Money in the Bank (2013)

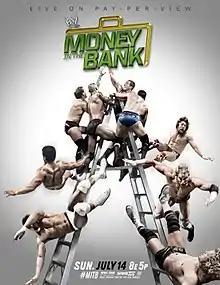
Promotional poster featuring various WWE wrestlers

The 2013 Money in the Bank was a professional wrestling pay-per-view (PPV) event produced by WWE. It was the fourth annual Money in the Bank and took place on July 14, 2013, at the Wells Fargo Center in Philadelphia, Pennsylvania. It was final Money in the Bank event to be held in July until the 2021 event.